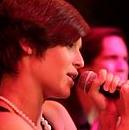
Age: 23